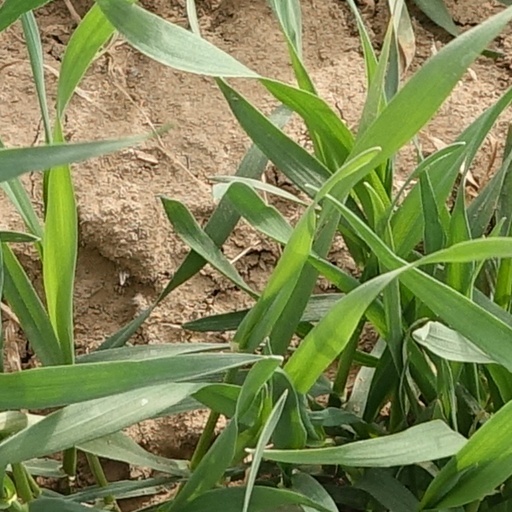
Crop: wheat